Describe the emotion expressed in this image:  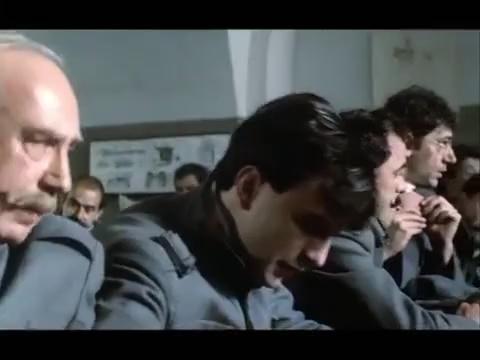
This person displays Fear, valence and arousal with low intensity.